Pascal Chretien

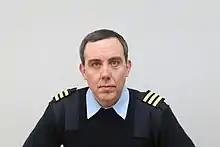
Pascal Chrétien

Pascal Chrétien (born 7 April 1968) is a French-Australian commercial helicopter pilot and engineer with degrees in electronics and aerospace who designed, built and test flew the world’s first crewed electric helicopter the Solution F/Chretien Helicopter on 12 August 2011. The helicopter, built for the French company Solution F, set a "Guinness World Record" and received the "IDTechEx Electric Vehicles Land Sea & Air" award. The prototype is on permanent display at the Musée de l'air et de l'espace in Paris le Bourget, France.